Chad Greenway

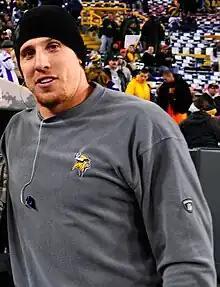
Greenway in 2011

On February 21, 2011, the Minnesota Vikings exercised their franchise player on Greenway. On March 1, 2011, Greenway signed his one-year, $10.09 million franchise tag. Linebackers coach Fred Pagac was promoted to defensive coordinator and retained Greenway as the starting weakside linebacker. Head coach Leslie Frazier named Greenway and Erin Henderson the starting outside linebackers to begin the regular season in 2011, along with middle linebacker E. J. Henderson. On September 5, 2011, the Minnesota Vikings signed Greenway to a five-year, $41 million contract that includes $20 million guaranteed.